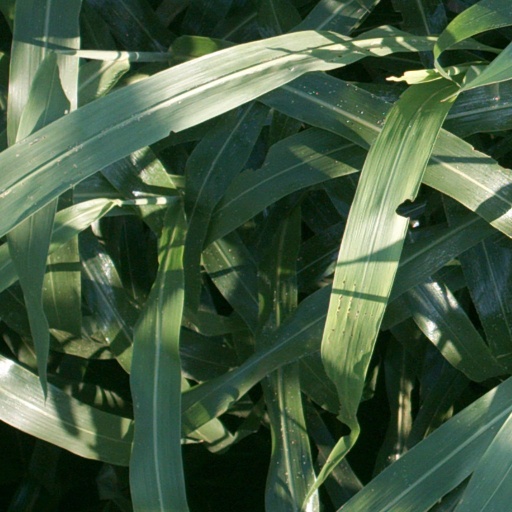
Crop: sorghum